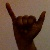
The image shows a hand gesture representing the letter 'Y' in Indian Sign Language.